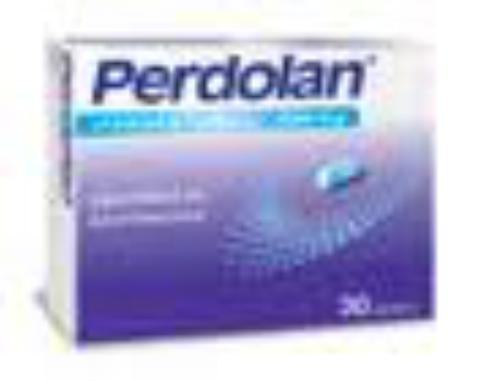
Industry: Medical